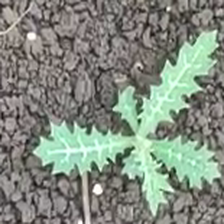
Weed species: Bilayat_(Mexicana_Argemone)